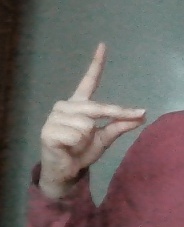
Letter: ta